Golden Sting

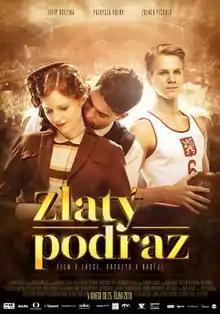

Golden Sting is a 2018 Czech sport romantic drama directed by Radim Špaček.